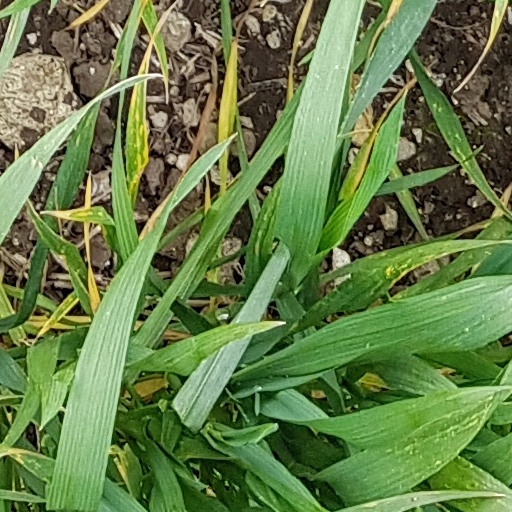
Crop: wheat